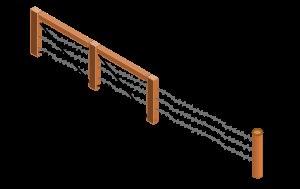
Le fil de fer barbelé, appelé aussi ronce artificielle ou barbelé, est une forme de fil de fer fabriqué de sorte à être piquant avec des pointes ou des angles parfois coupants disposés à intervalle régulier. Une personne ou un animal essayant de franchir ou de passer à travers du fil de fer barbelé aura de forts risques de se blesser.